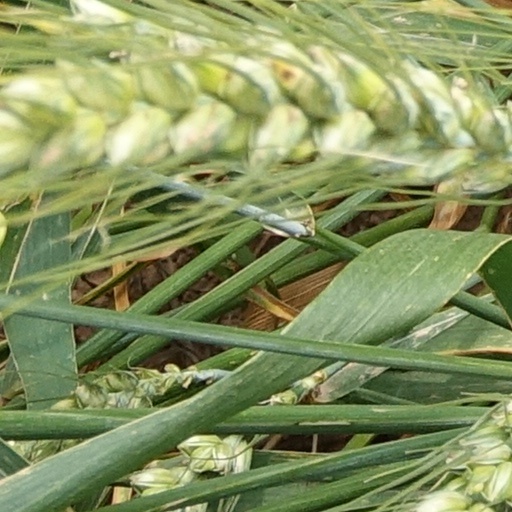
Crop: wheat